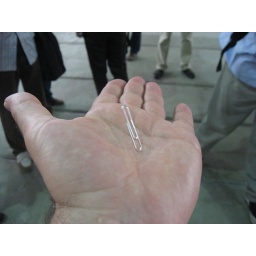
Paper clip standing up in stray field of cyclotron, TRIUMF